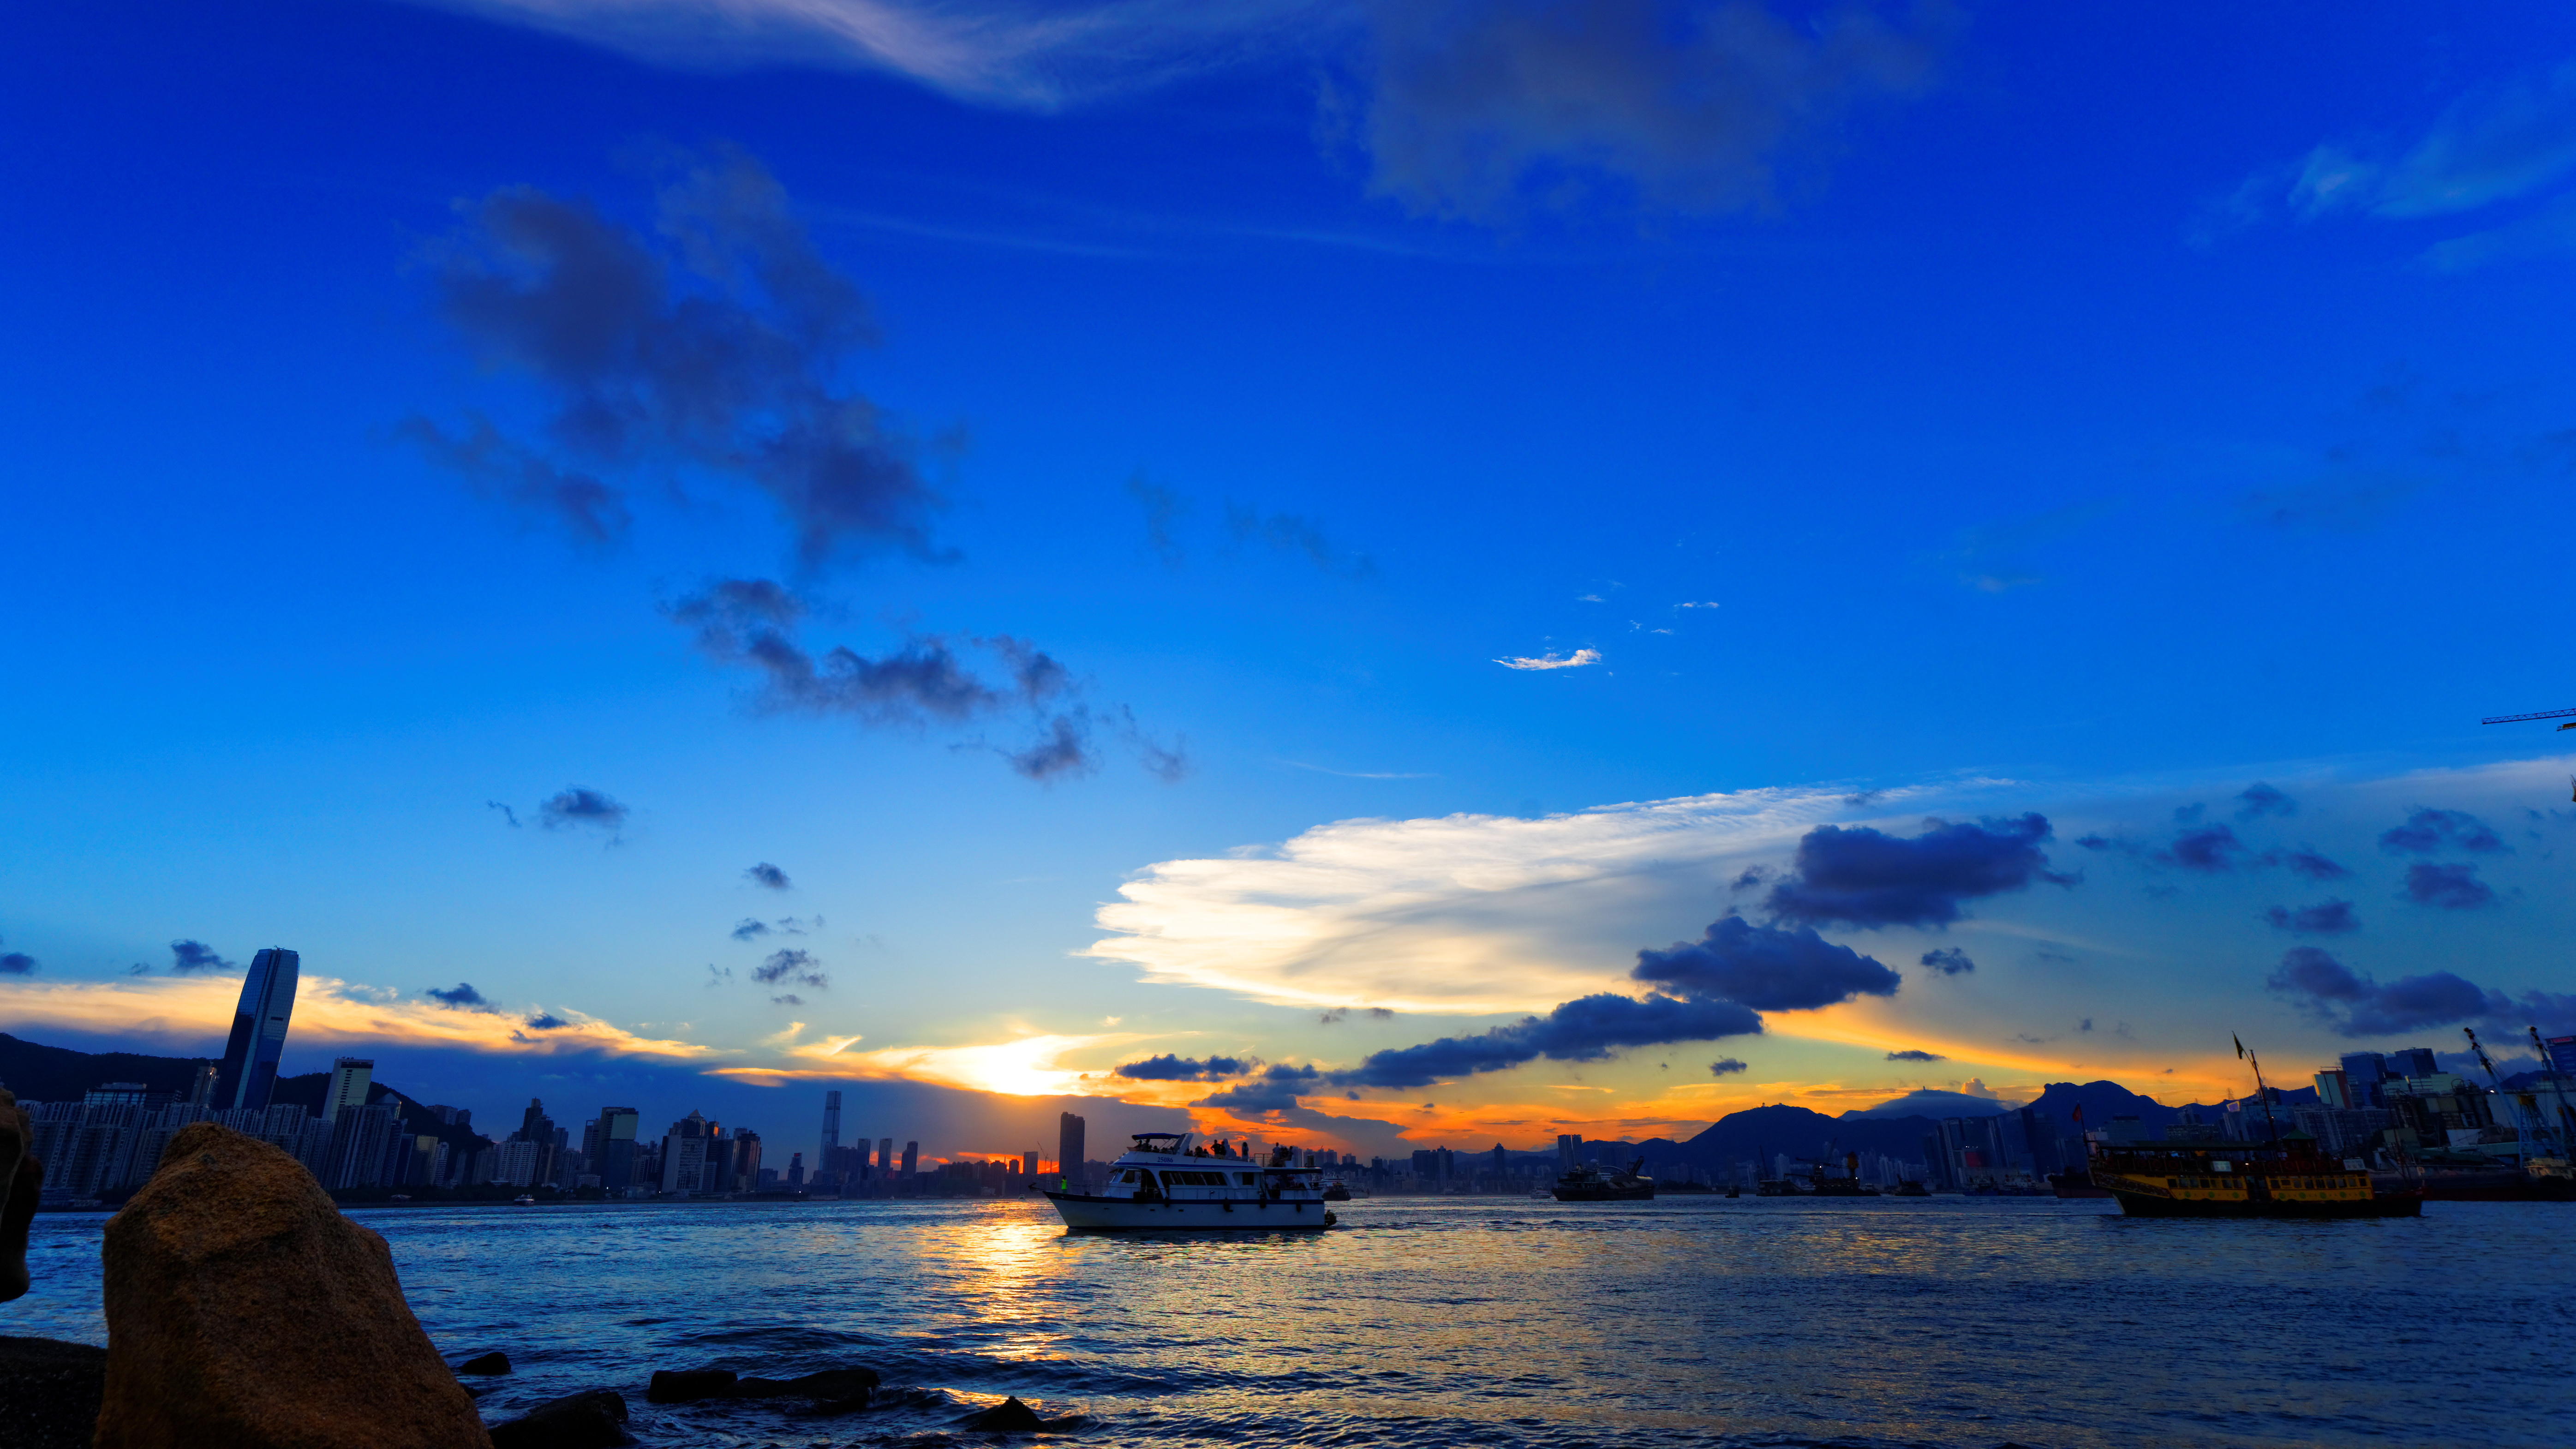
sea, coast, ocean, horizon, cloud, sky, sunrise, sunset, sunlight, morning, shore, lake, dawn, dusk, evening, reflection, bay, blue, hongkong, victoriaharbour, loch, afterglow